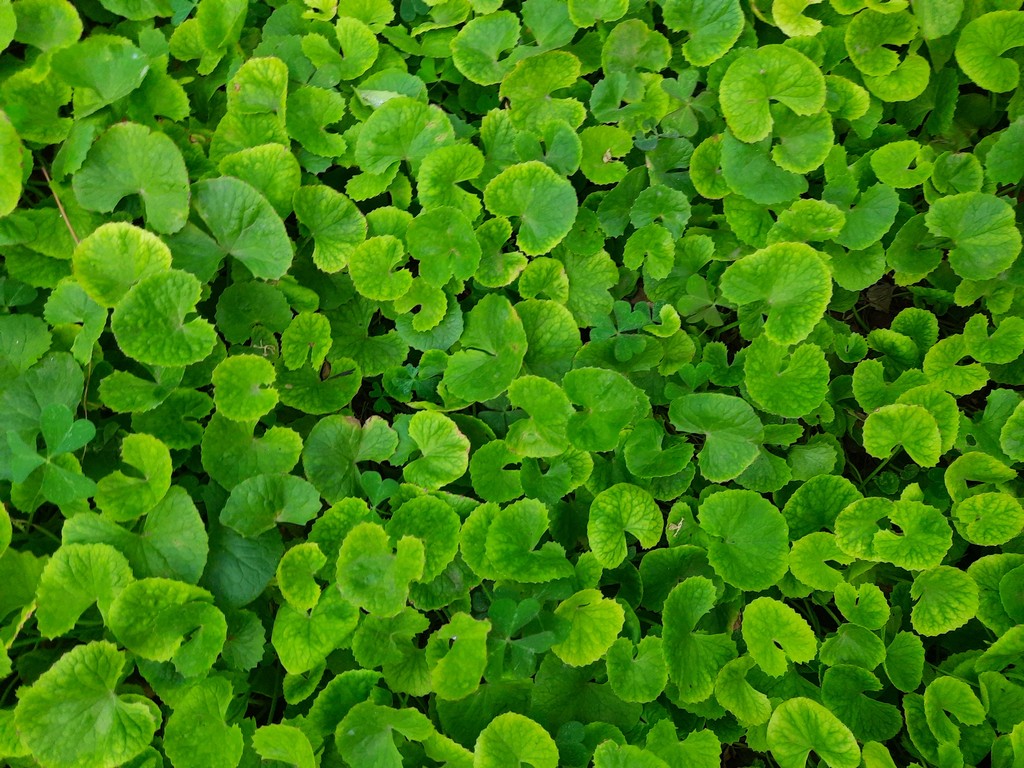
Label: Healthy